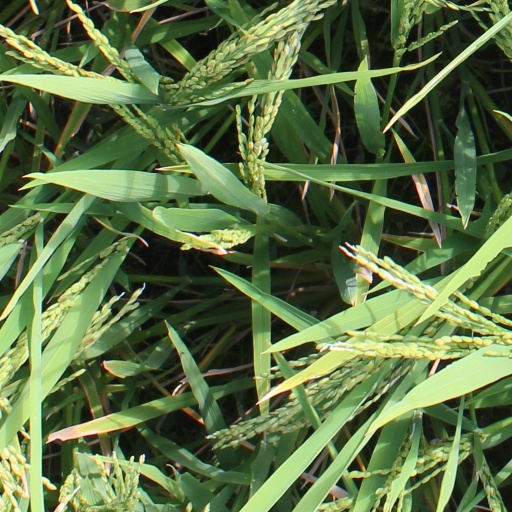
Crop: rice